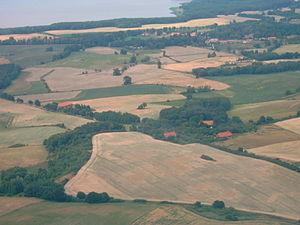
Dahmen est une municipalité allemande du land de Mecklembourg-Poméranie-Occidentale et l'arrondissement de Rostock. En 2013, elle comptait 478 habitants.